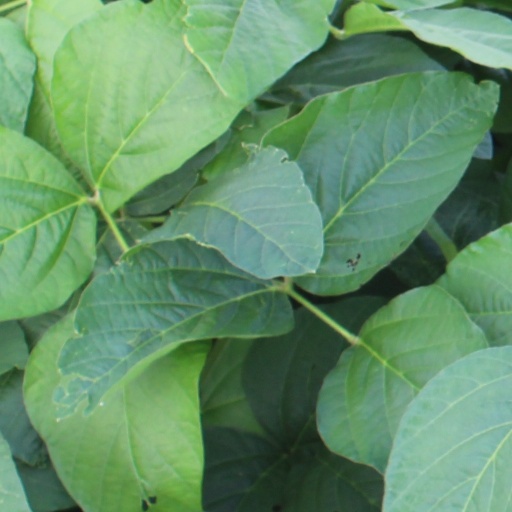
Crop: soybean